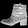
Label: Ankle boot